AEC Routemaster

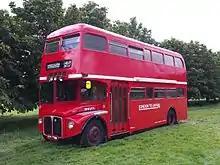
Modified Northern General Transport Company 2101 originally RCN701(Beatrix – EYY 776B) Currently owned and being upgraded by the "London to Japan in a Routemaster Bus project"

The RMC was a coach version for Green Line routes. RMCs had modified suspension and interiors to allow a longer range and more comfortable running, an electrically operated door instead of an open platform, and a semi-automatic gearbox with higher gear ratios. The RCL was a long version of the RMC with a larger engine and similar coach-style features. Seating was provided for 57 on RMCs and 65 on RCLs.